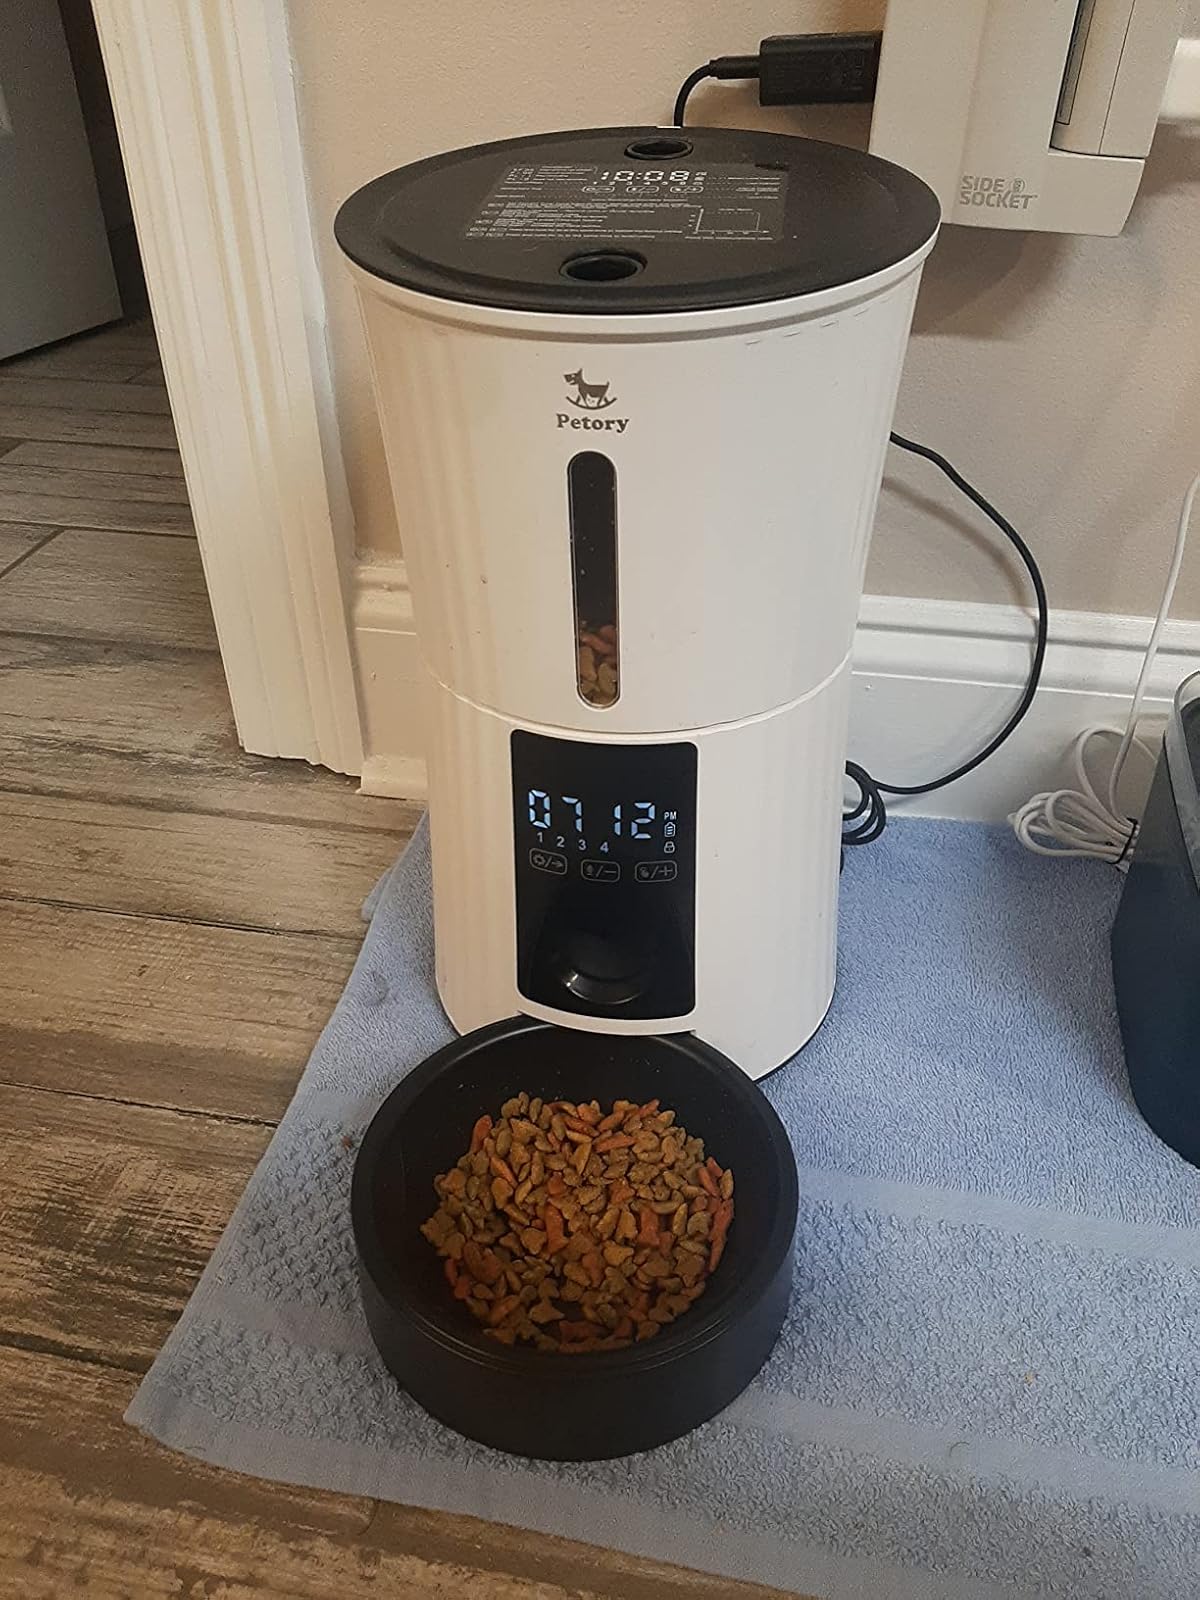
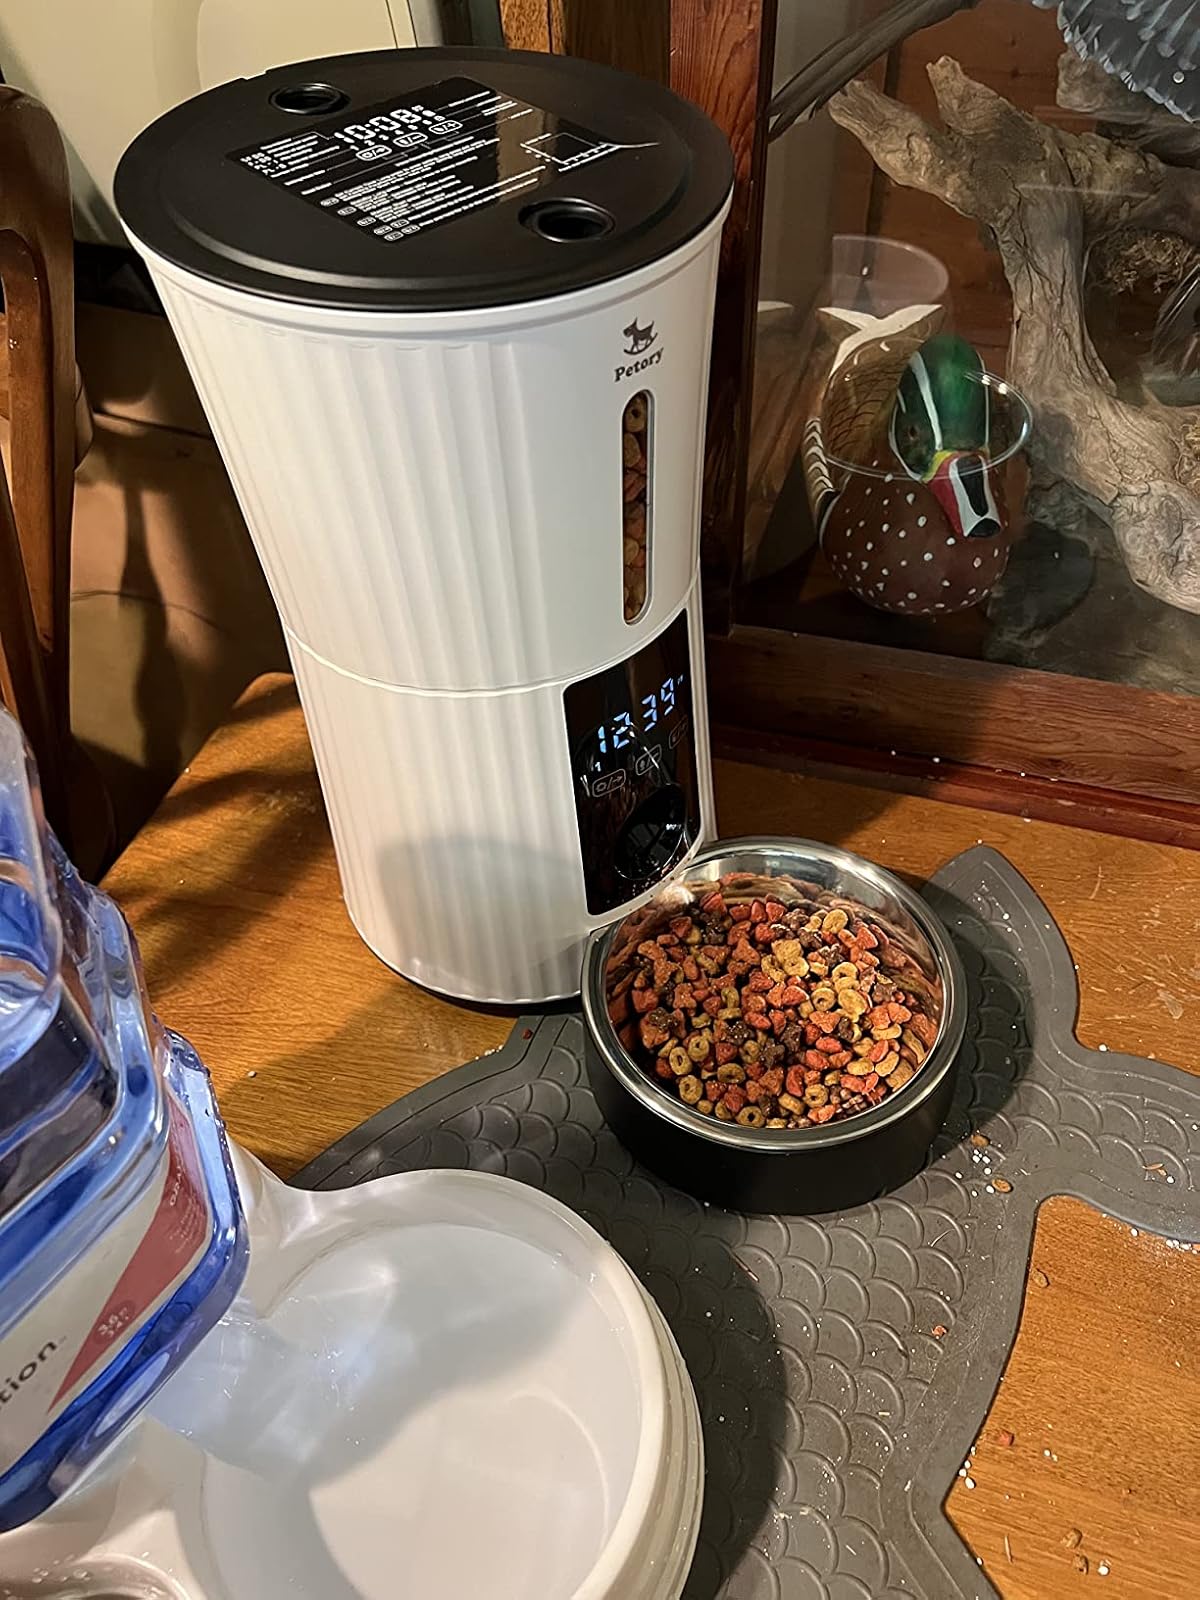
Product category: items_feeder
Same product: yes